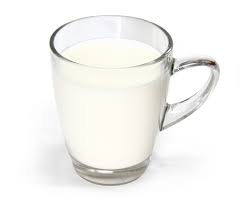
Waaw lii de ab nataal la boog. Ëe maa ngi ciy séen ab kaas boo xam ne dees cee def soow walla meew mu weex tàll. Xam naa lii de ku ko naan moom dina baax lool tabarkàlla. Kaas bi itam am na ab jàppukaay..